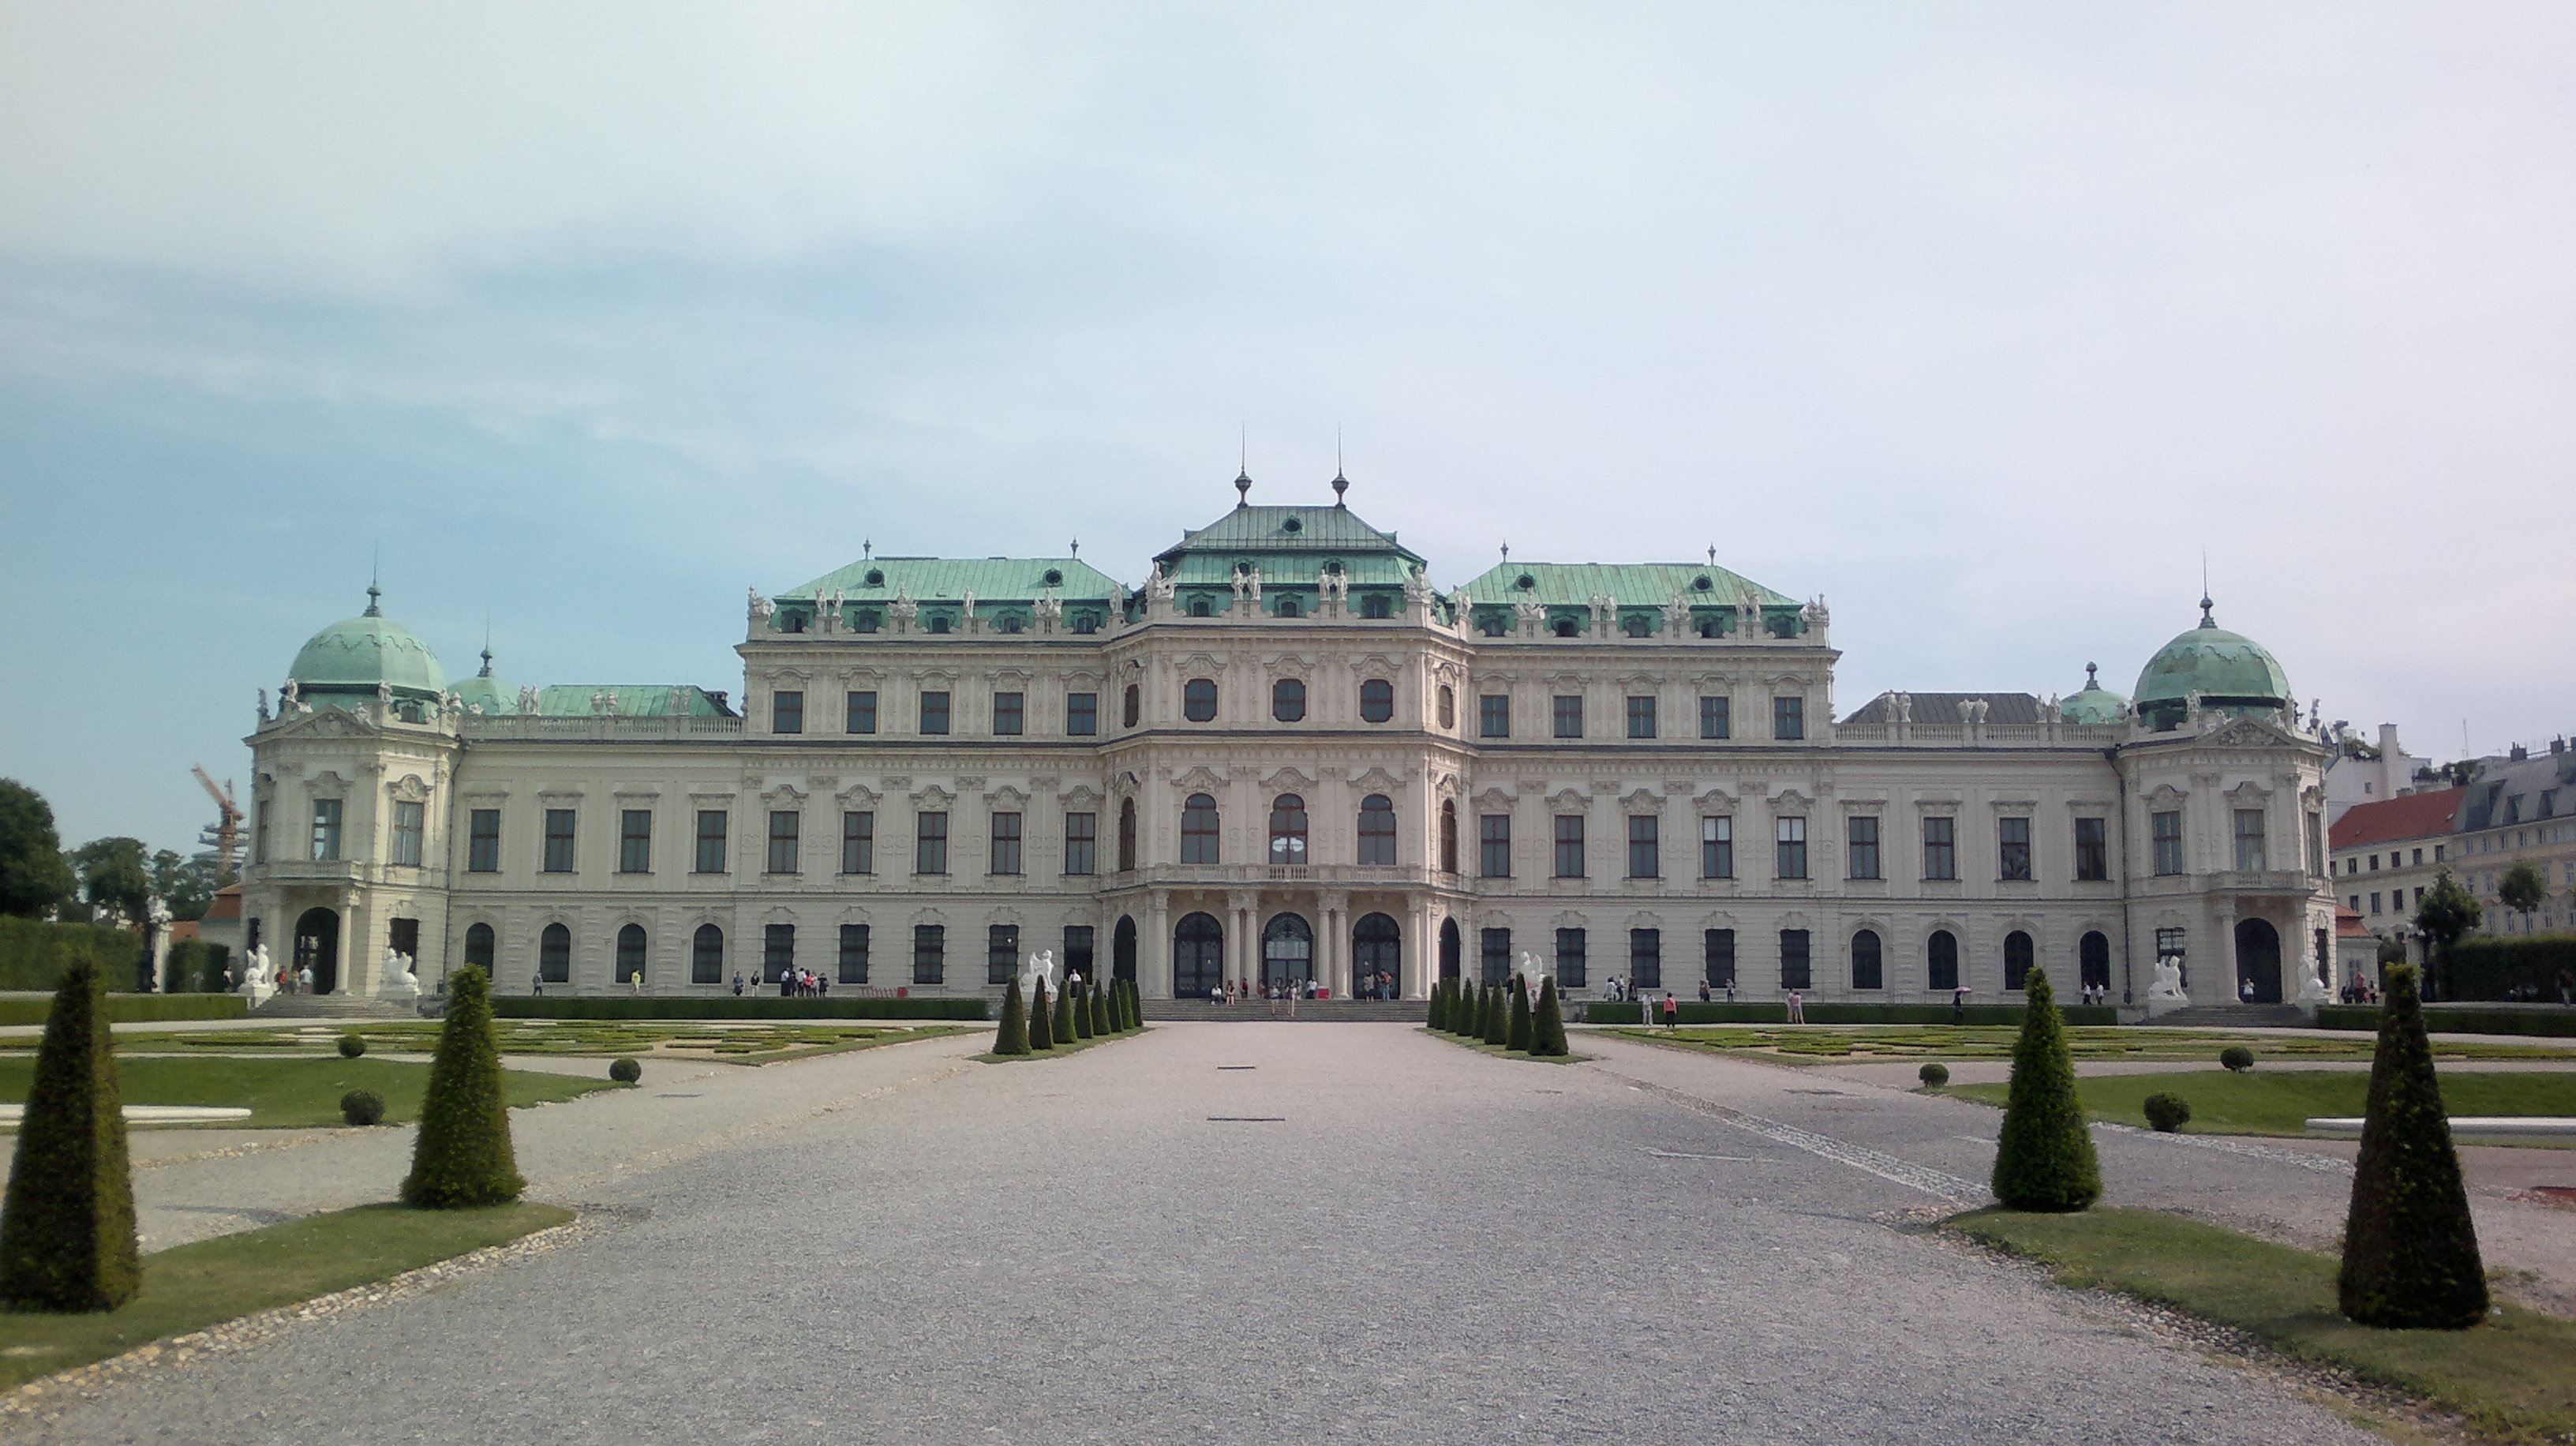
building, chateau, palace, plaza, castle, landmark, vienna, town square, estate, stately home, historic site, schloss belvedere, belvedere castle